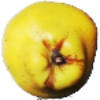
Label: quince